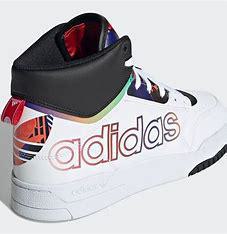
Brand: adidas
Model: originals Adidas Originals Drop Step